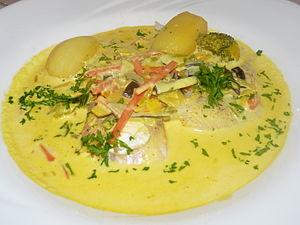
Waterzooï au poisson